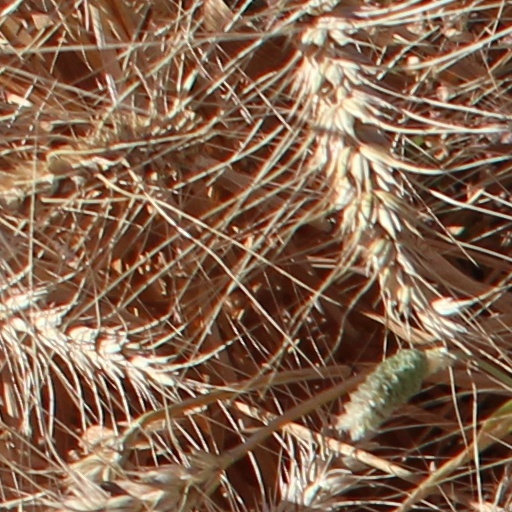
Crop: wheat